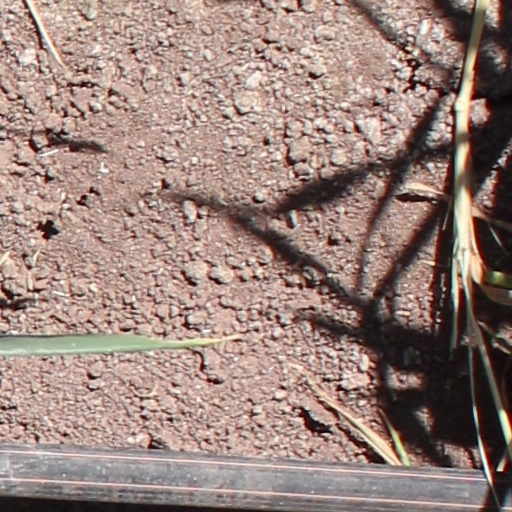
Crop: wheat